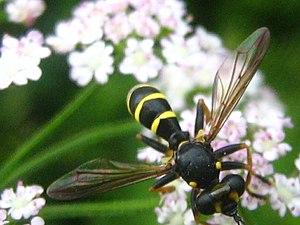
Muscomorpha est un infra-ordre de diptères du sous-ordre des Brachycera.